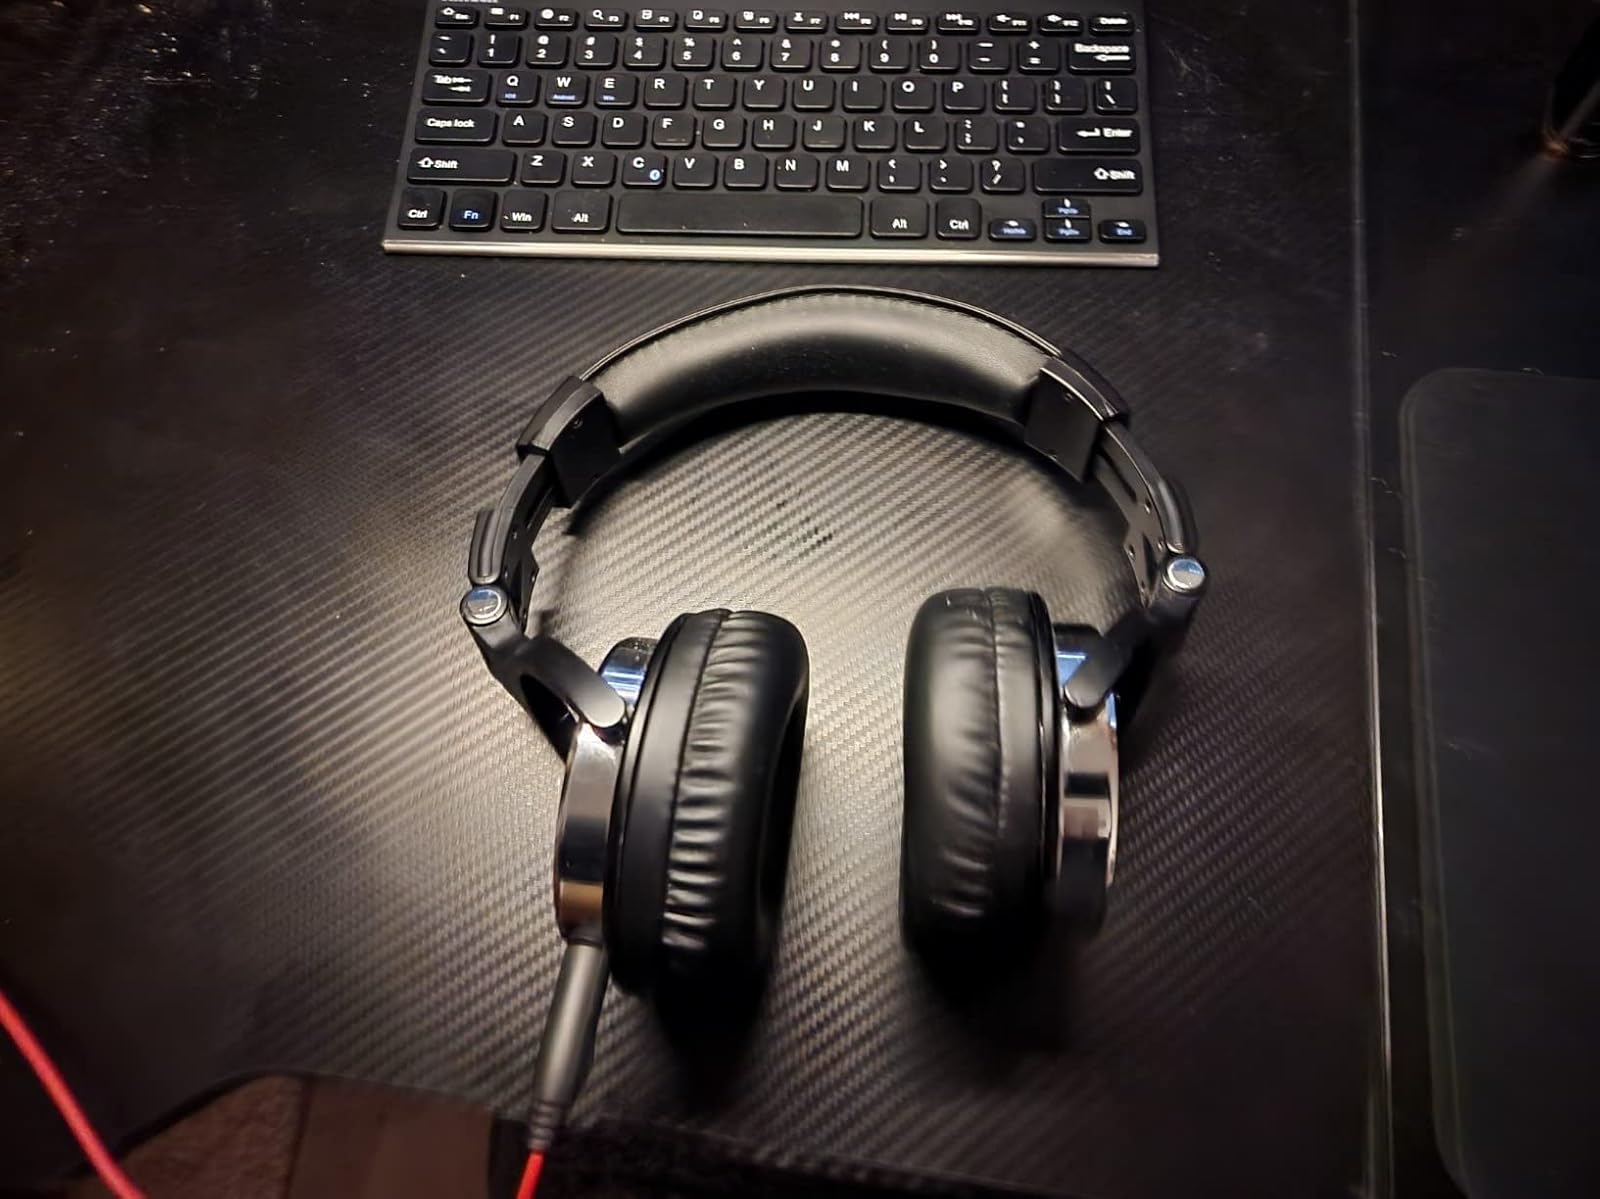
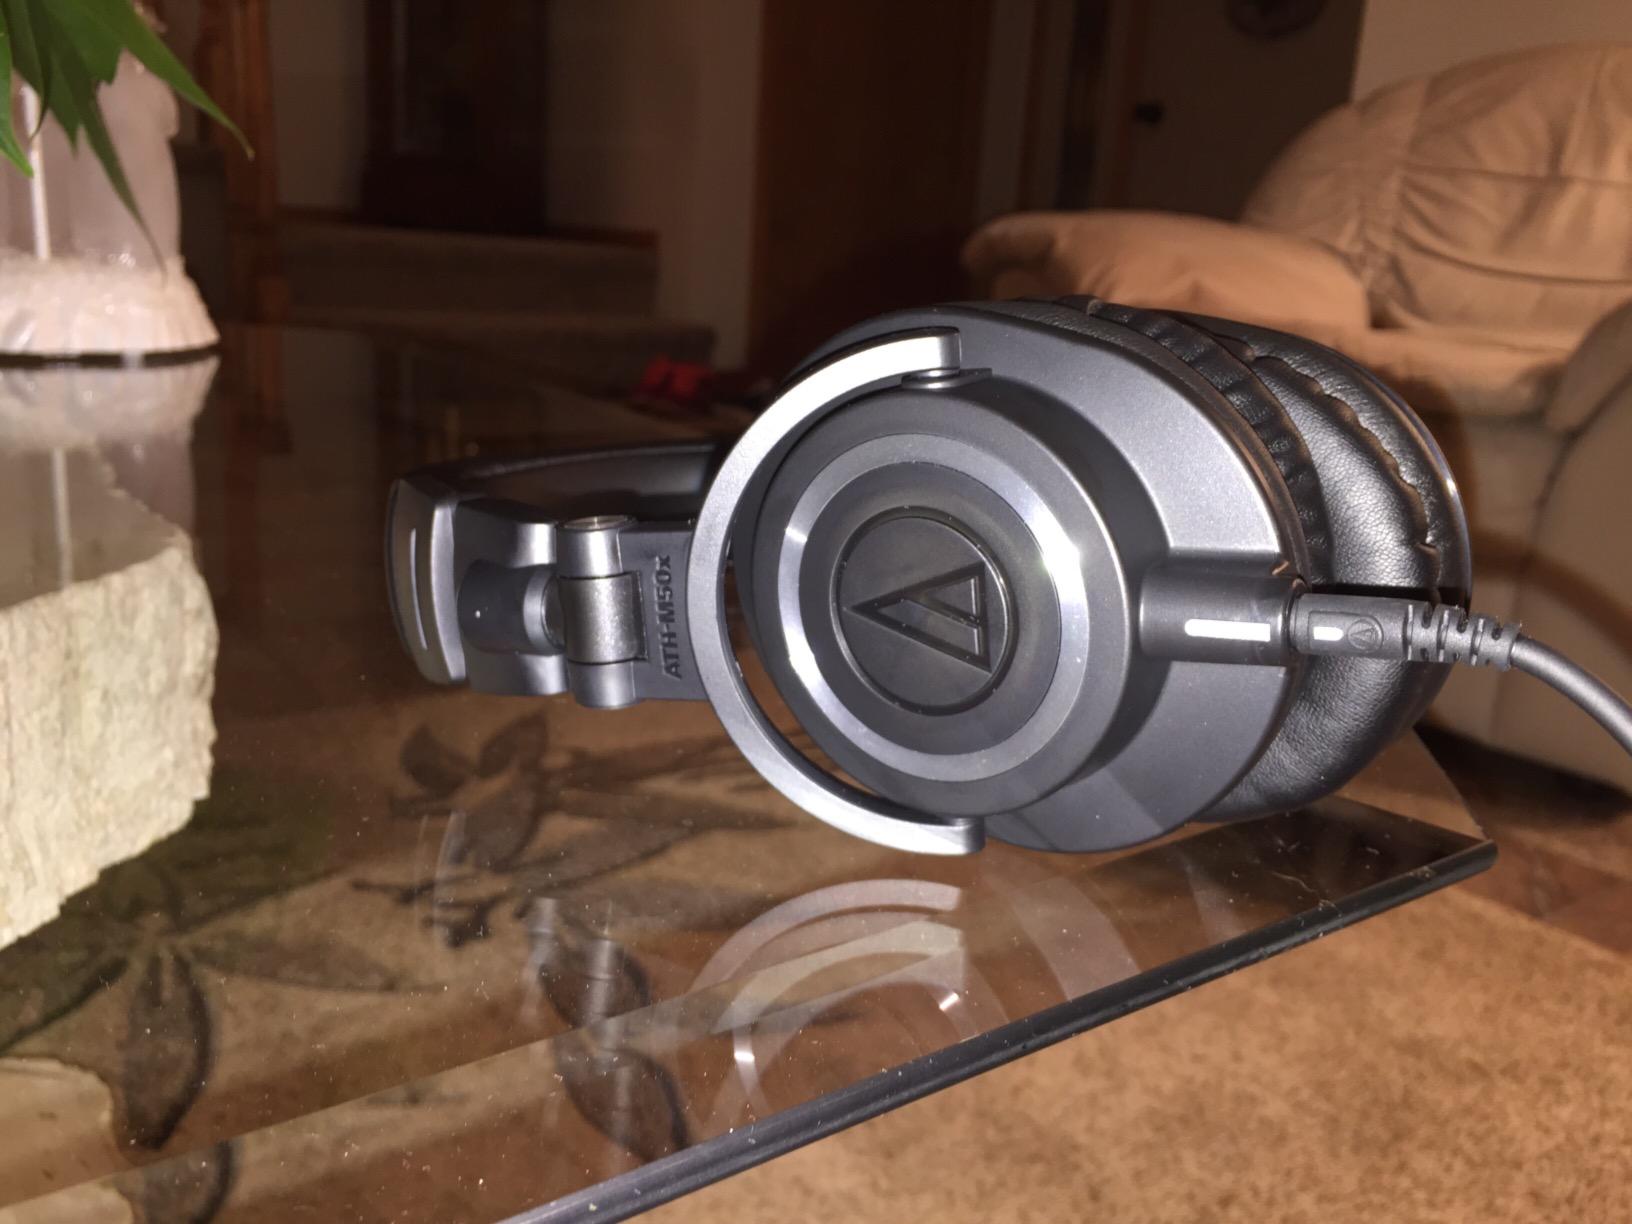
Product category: headphones
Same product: no